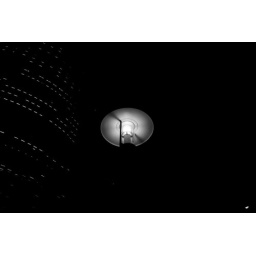
Street lamp at night with a building in the background